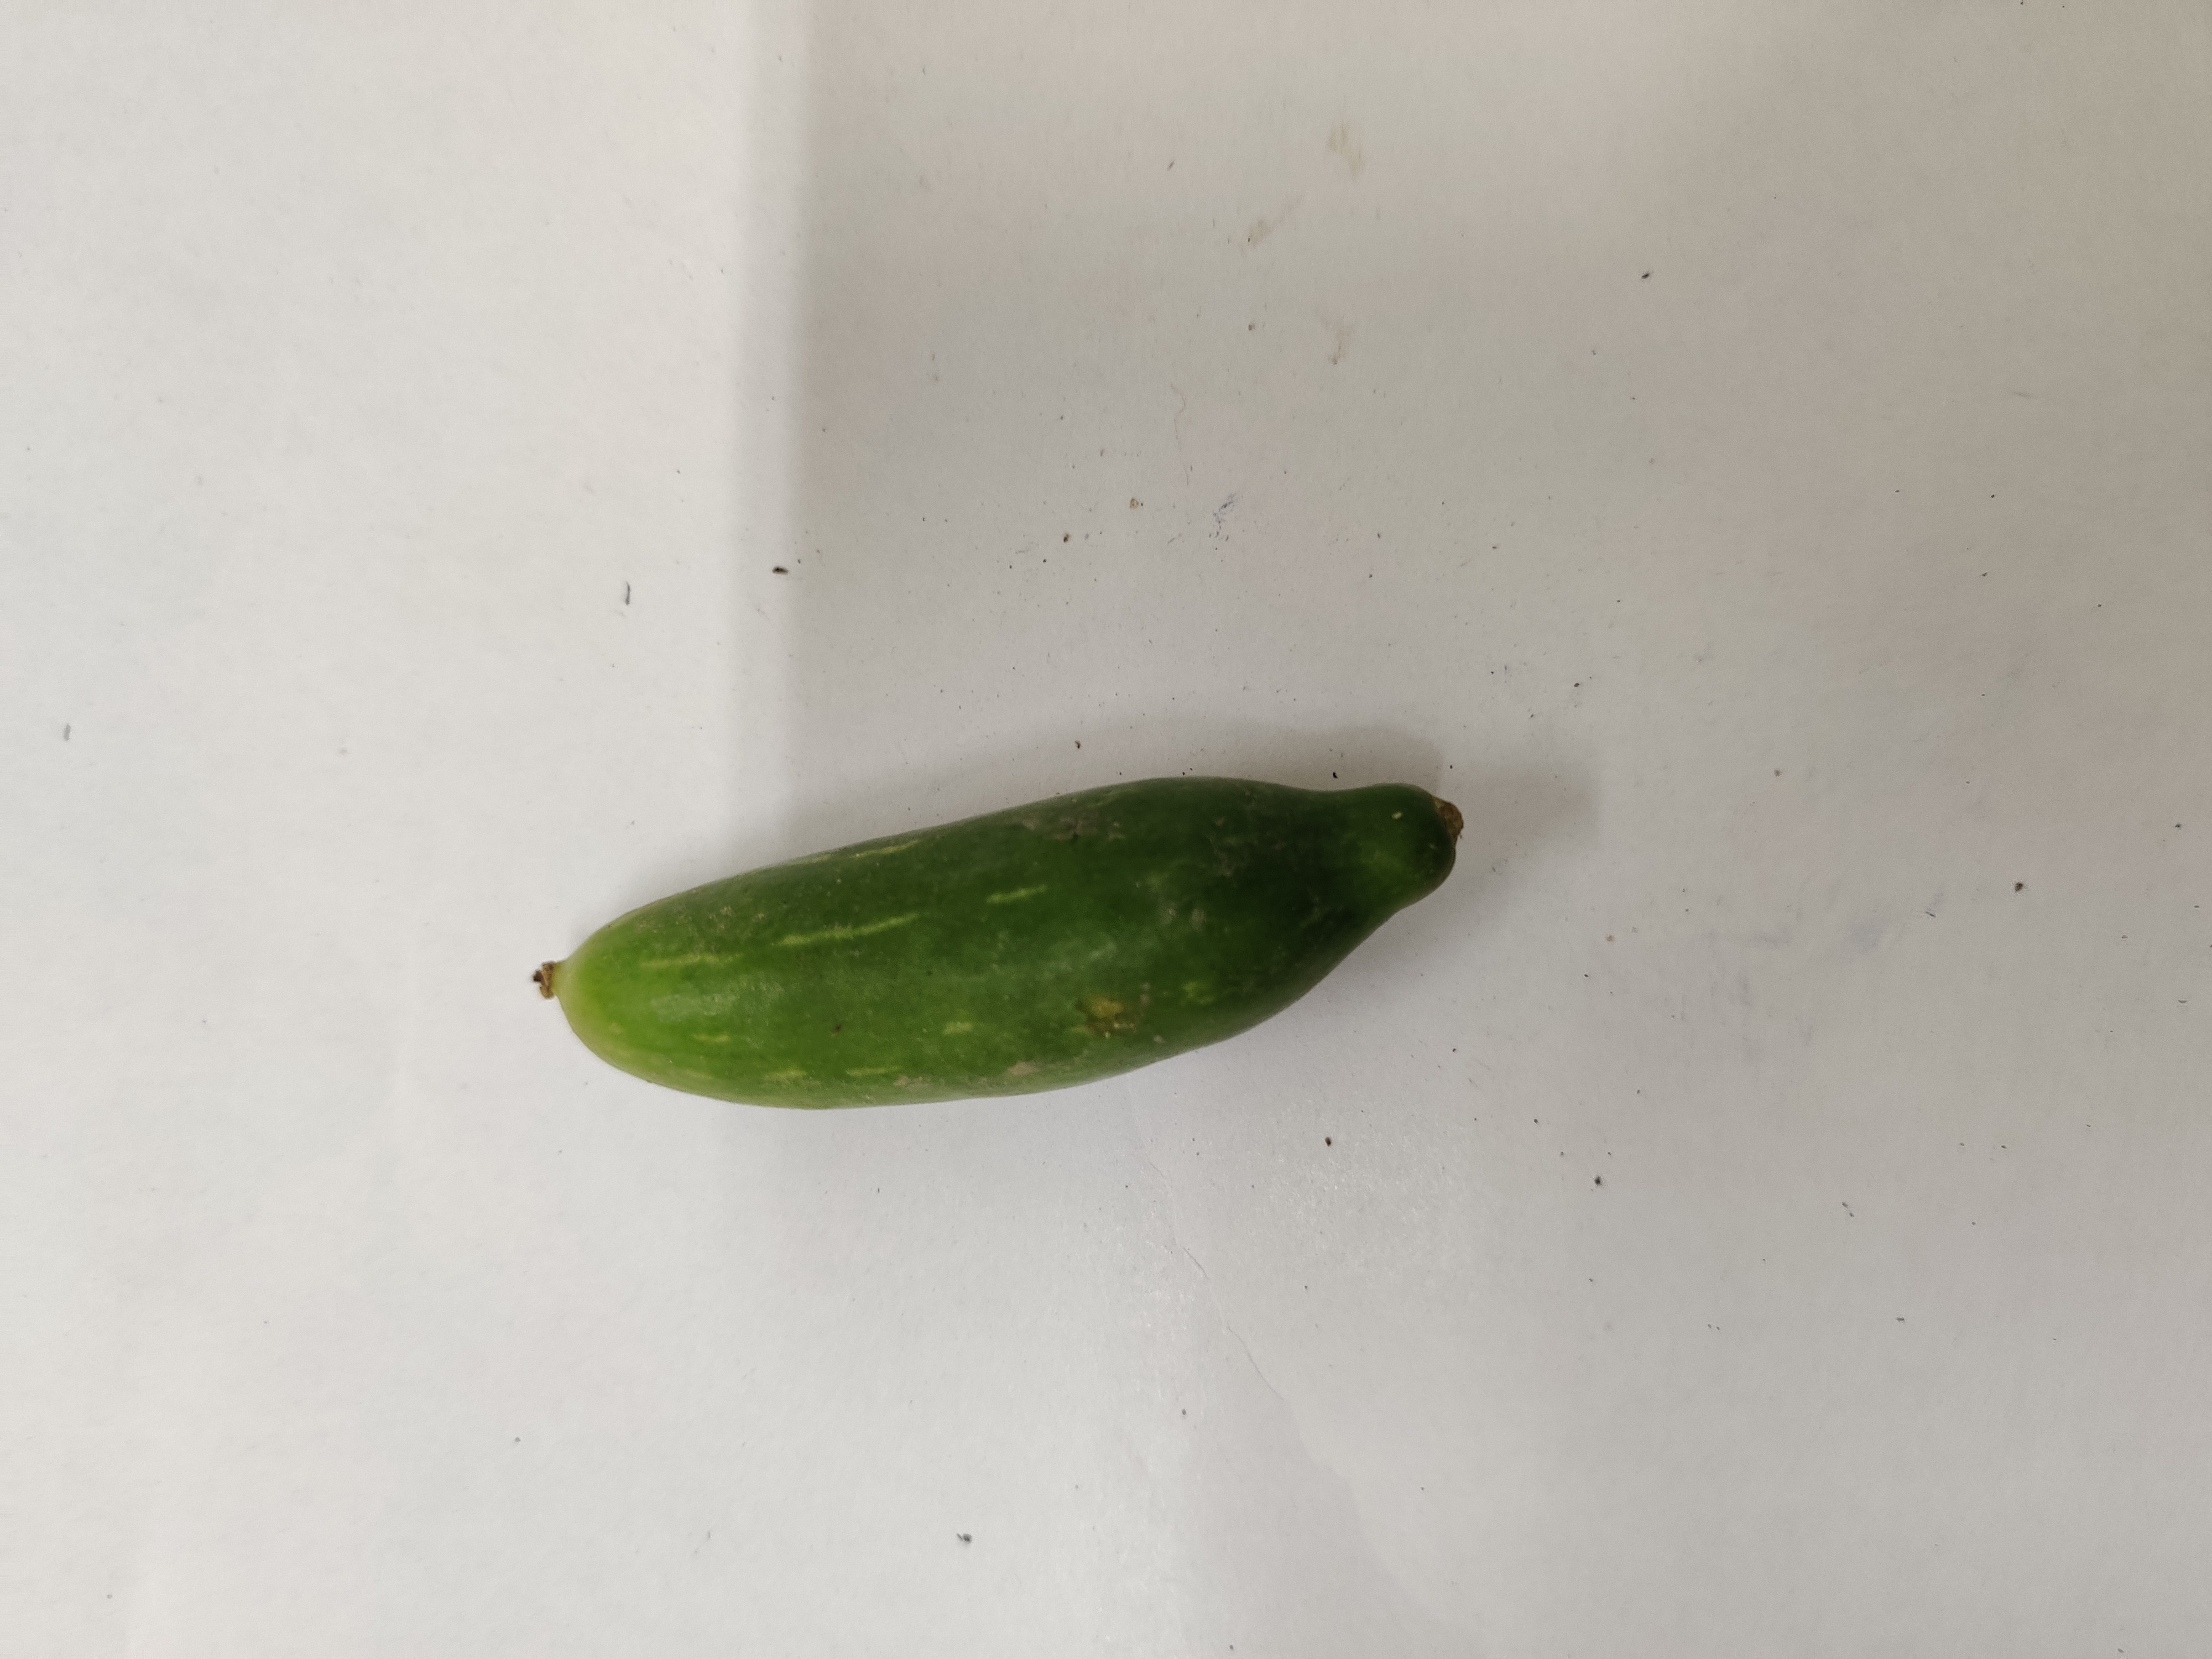
Crop: Ivy Gourd
Condition: Fresh